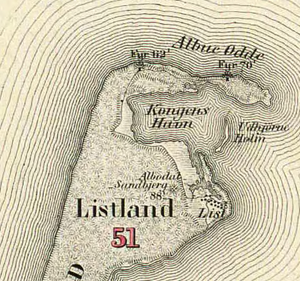
List / Galleri
Detail fra: J. H.
List på Sild er en landsby og kommune beliggende i et hede- og klitlandskab på vesterhavsøen Silds nordspids i Nordfrisland i det nordvestlige Sydslesvig. Administrativt hører landsbyen under Nordfrislands kreds i den tyske delstat Slesvig-Holsten. Landsbyen hørte i den danske tid indtil 1864 under de kongerigske enklaver, i kirkelig henseende under Kejtum Sogn.